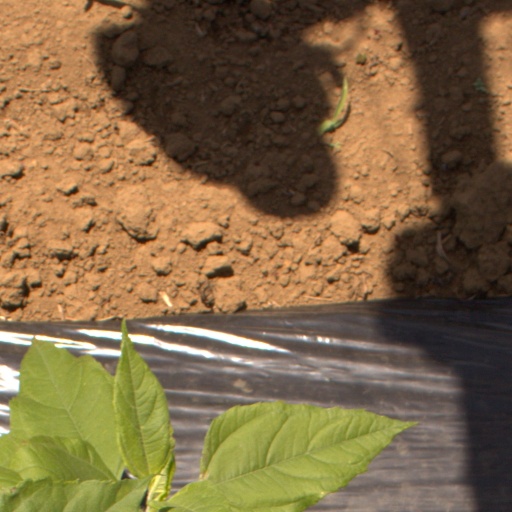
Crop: Jerusalem artichoke